Fraunhofer diffraction

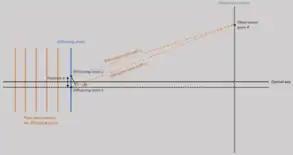
A geometrical diagram used to derive Fraunhofer condition at which Fraunhofer diffraction is valid.

The derivation of Fraunhofer condition here is based on the geometry described in the right box. The diffracted wave path "r" can be expressed in terms of another diffracted wave path "r" and the distance "b" between two diffracting points by using the law of cosines;